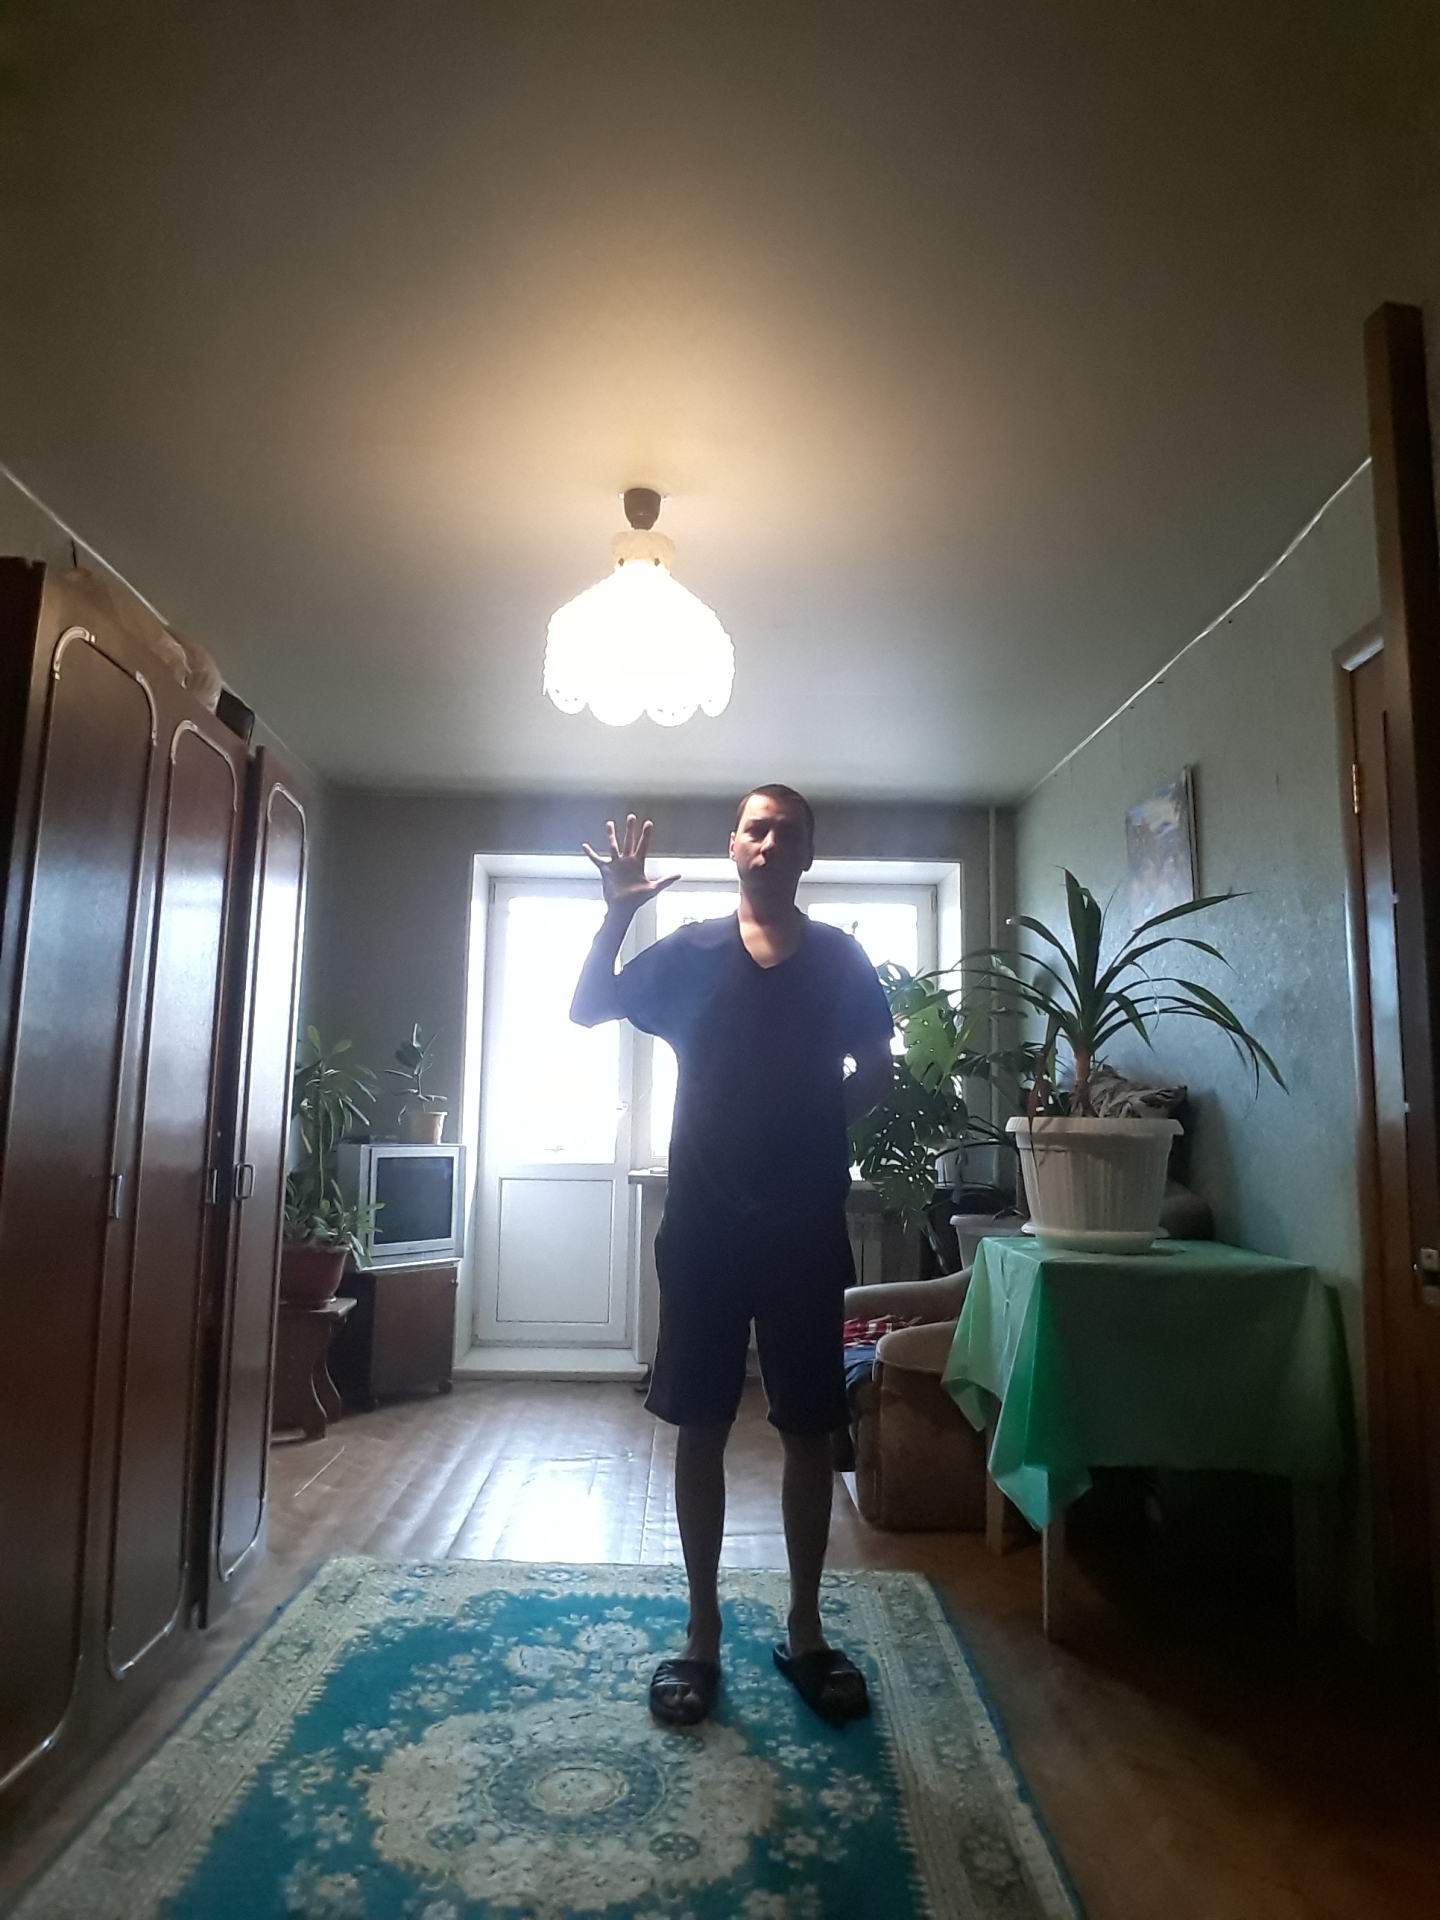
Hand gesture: palm